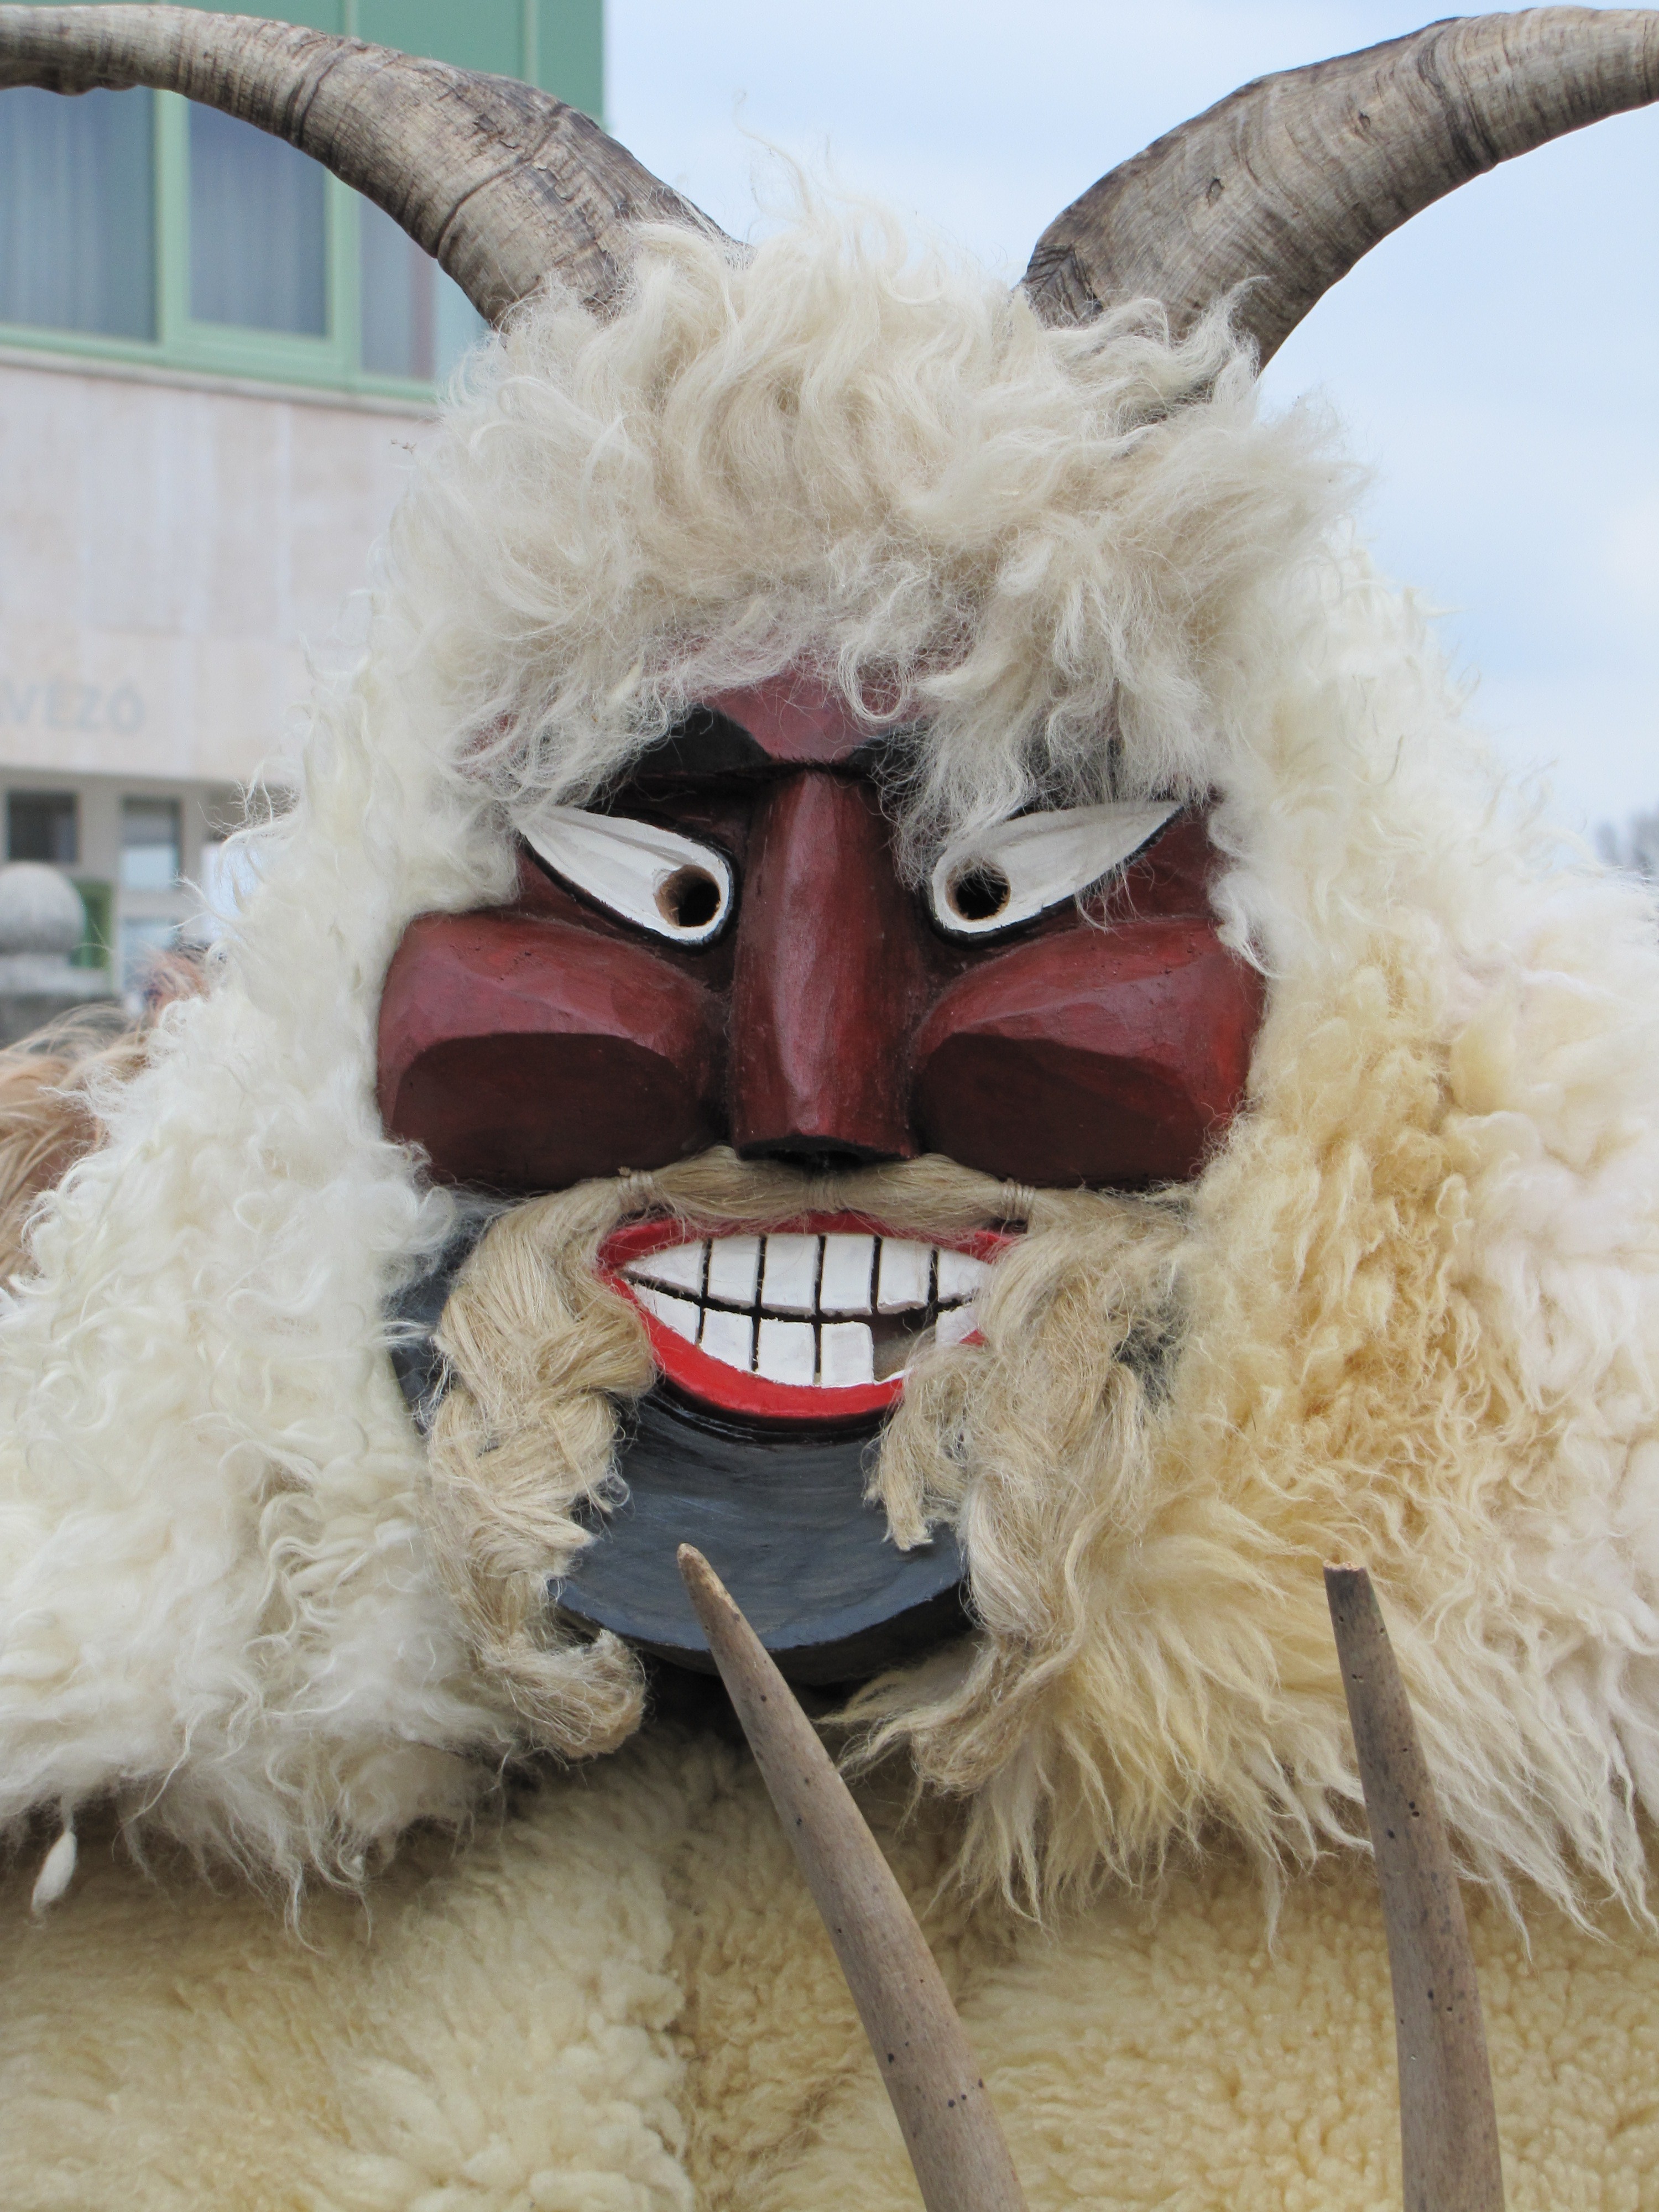
fur, carnival, clothing, toy, textile, bus, plush, costume, stuffed toy